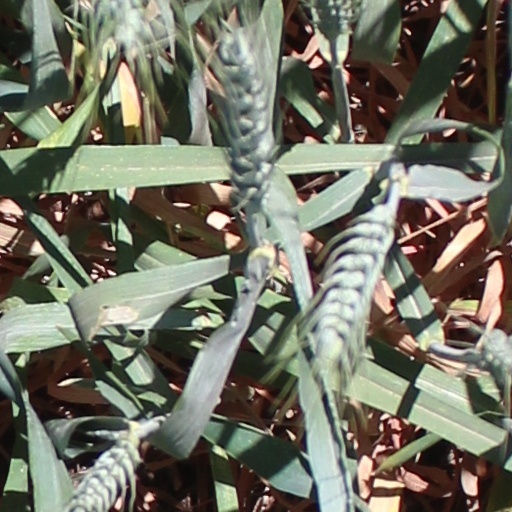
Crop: wheat